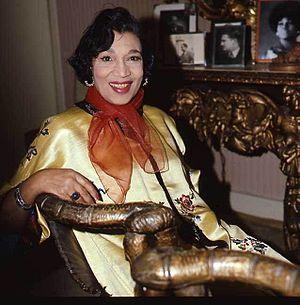
Elisabeth Margaret Welch est une chanteuse et actrice américaine. Bien qu’elle soit originaire des États-Unis, elle a poursuivi une carrière de sept décennies en majeure partie en Grande-Bretagne. Elle est surtout connue pour ses interprétations de Stormy Weather, Love for Sale et Far Away in Shanty Town.